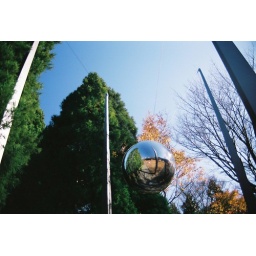
A big, shiny ball suspended by four cables.